Sky position (RA, Dec in degrees): 184.089, 30.709
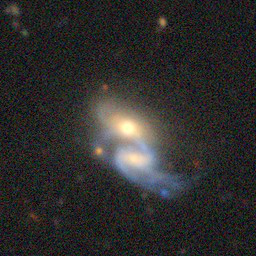
Galaxy morphology: Merging Galaxies